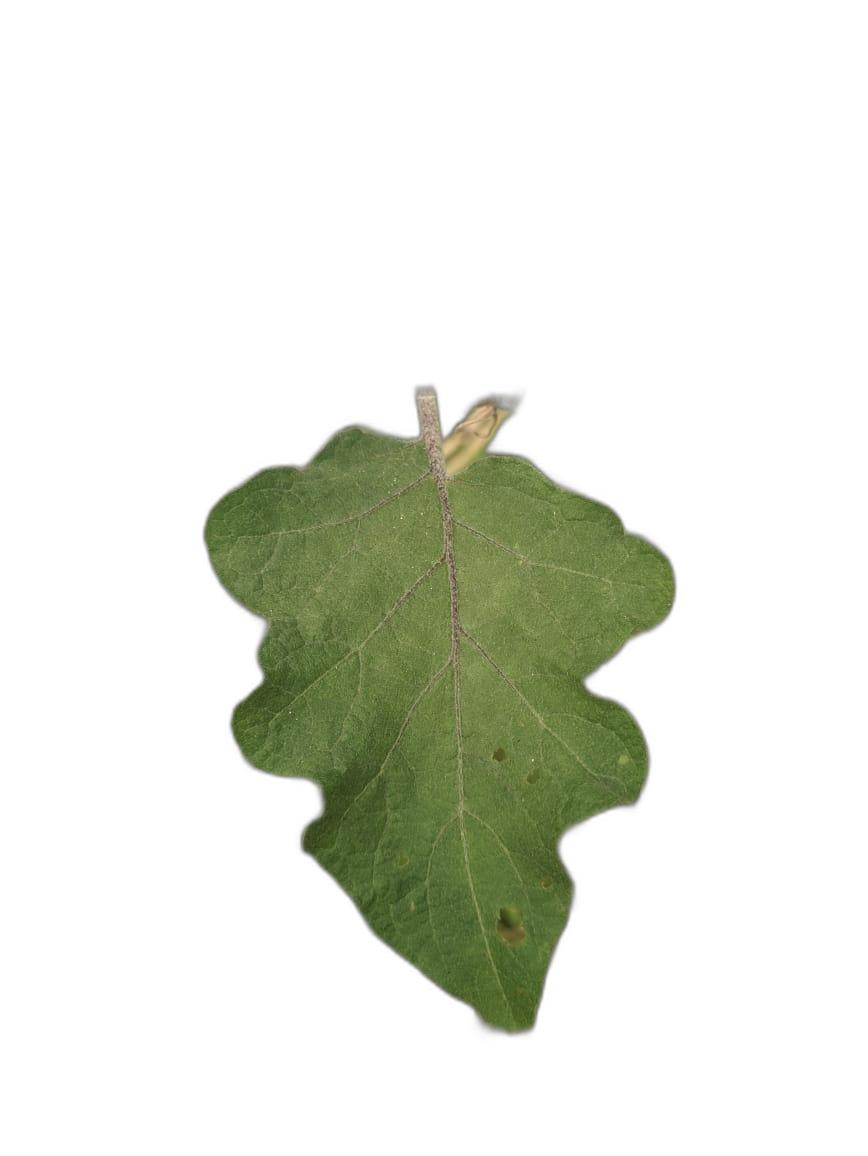
Label: Insect Pest Disease